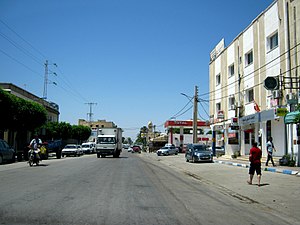
Enfidha
Gade i Enfidha
Enfidha er en by i Tunesien og ligger ca. 45 km nord for Sousse ved jernbanen Tunis-Sousse.